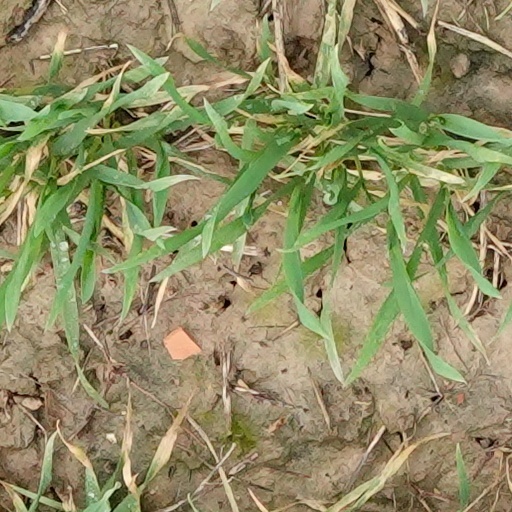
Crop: wheat